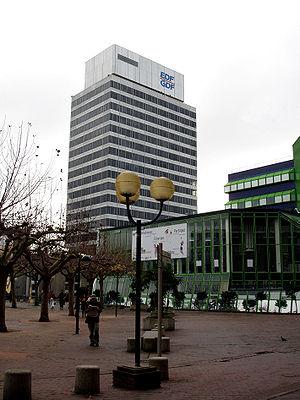
I… comme Icare est un film français réalisé par Henri Verneuil, sorti en 1979.
Cergy-Pontoise est une ville nouvelle française construite à partir des années 1970 autour des communes de Cergy et Pontoise, dans le nord-ouest de la région Île-de-France. Le syndicat intercommunal créé pour la ville nouvelle a donné naissance à l'actuelle communauté d'agglomération de Cergy-Pontoise. Ses habitants sont appelés les Cergy-Pontains.
La communauté d'agglomération de Cergy-Pontoise est une communauté d'agglomération de France, étendue sur les départements du Val-d'Oise et des Yvelines, au nord-ouest de Paris, sur l'Oise. Elle est issue de la ville nouvelle de Cergy-Pontoise.